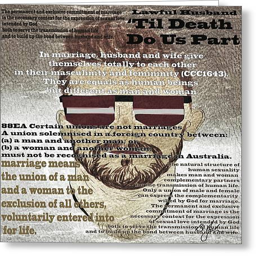
greeting card featuring the digital art